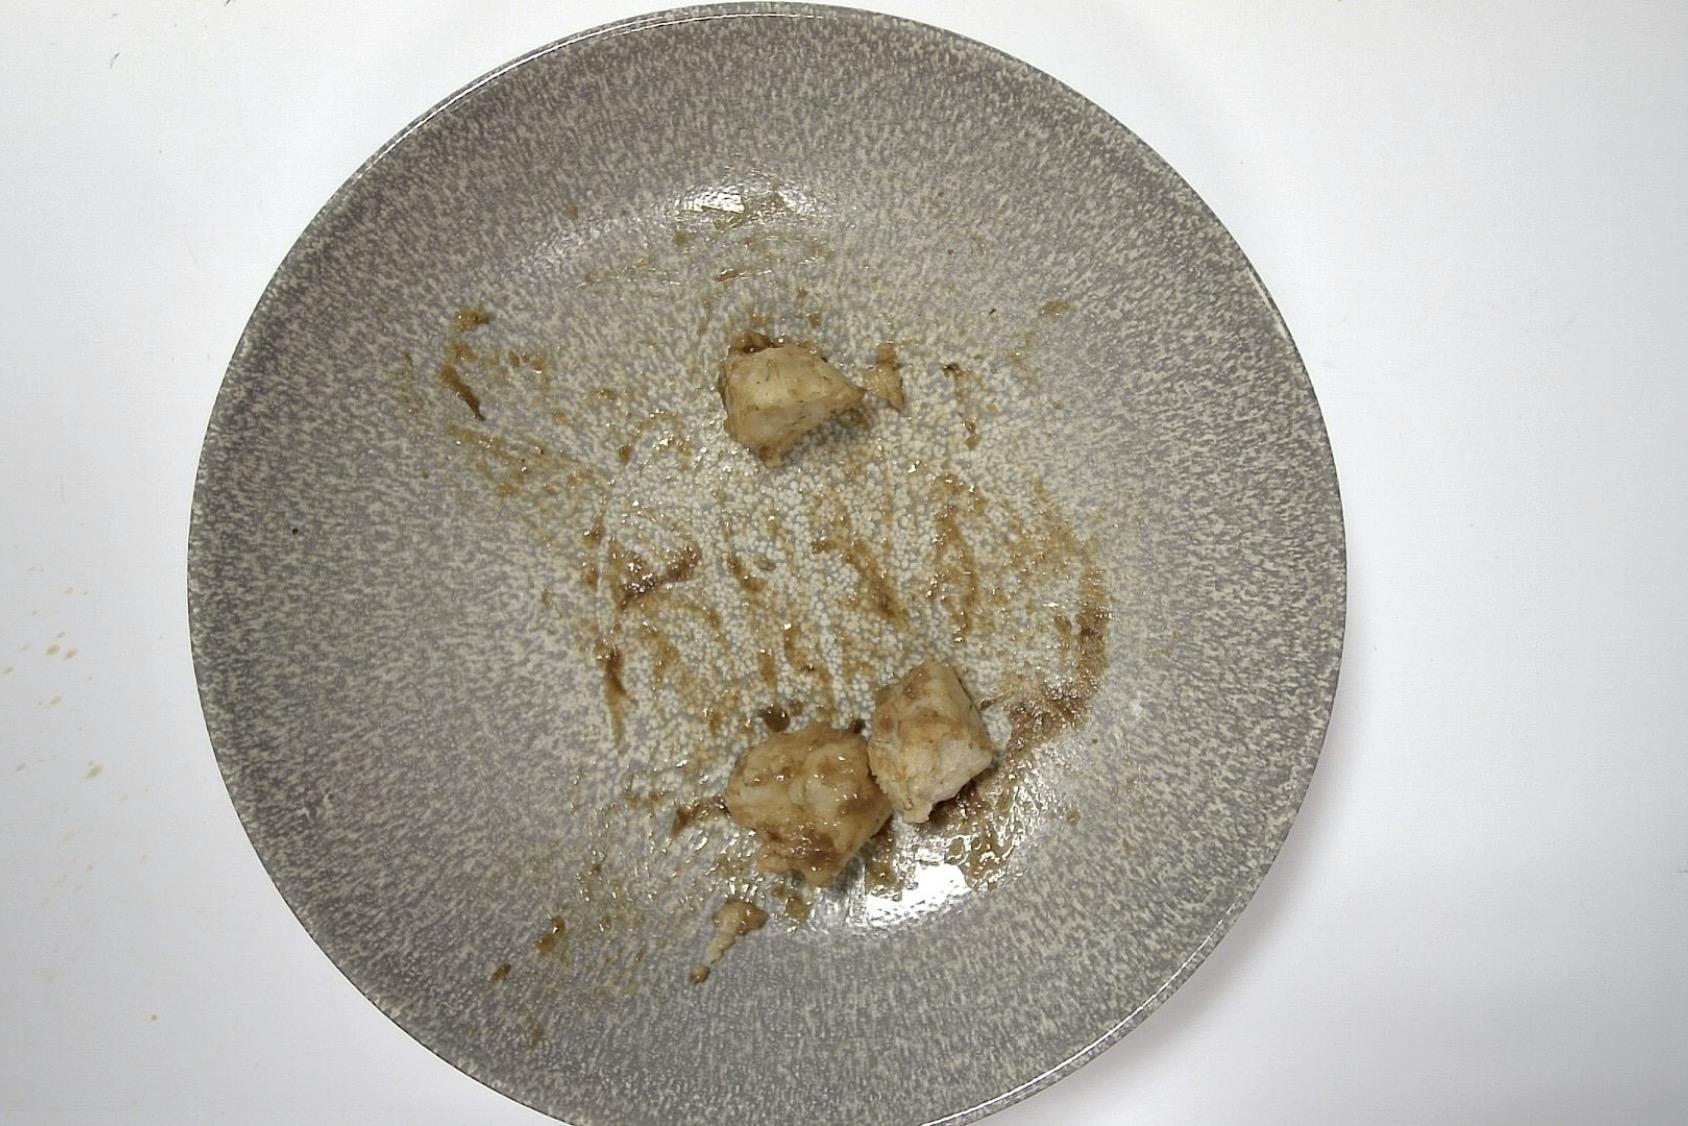
Dish: Rinderbraten mit Rotkohl , Semmelknödel , Malzbier-Senf-Sauce
Portion size: Normale Portion
Ingredients: bread-dumplings, red-cabbage, roast-beef, malt-beer-mustard-sauce
Weight as served: 370 g
Energy as served: 402,4 kcal (1.693,80 kJ)
Fat: 8,29 g (saturated: 3,55 g)
Carbohydrates: 43,8 g (sugar: 15,46 g)
Protein: 35,14 g
Salt: 3,69 g
Weight after return: 334 g
Energy after return: 363,248 kcal